List of Peaky Blinders characters

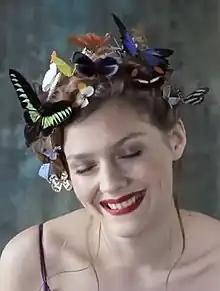
Amber Anderson

Bonnie Gold (played by Jack Rowan) was a young Gypsy man and the son of Aberama Gold. He was a fierce fighter and had ambitions of joining the exclusive world of professional boxing. He becomes a Peaky Blinder in 1926 but is killed by Jimmy McCavern in 1929.